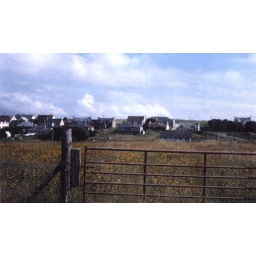
6 East Street is the house in the middle with two bay windows on the roof.